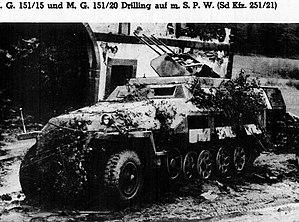
Le MG 151 était un canon automatique tirant des munitions de calibre 15 mm produit par la Waffenfabrik Mauser à partir de 1940. En 1941, il évolua pour tirer des obus de 20 mm et fut désigné MG 151/20. Ce canon fut largement utilisé sur un grand nombre de chasseurs, chasseurs-bombardiers, chasseurs nocturnes, avions d'attaque au sol et quelques bombardiers de la Luftwaffe durant la Seconde Guerre mondiale.